Geodetic Observatory Wettzell

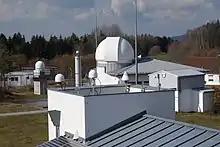
Dome of the laser telescope WLRS with radar tower, multi target and three GNSS antennas, 2016

It is operated for the purpose of geodesy by the Federal Agency for Cartography and Geodesy together with the Technical University of Munich and is today one of the most important geodetic observatories in the world.